Novotel Sarajevo Bristol

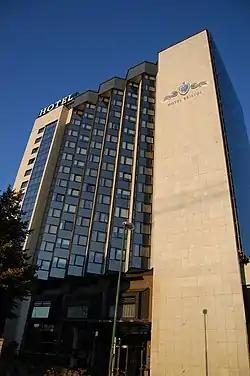

Novotel Sarajevo Bristol (formerly Hotel Bristol) is a mid-scale 4-star hotel that has operated under the Accor group's Novotel brand since re-opening in 2011. The hotel is located at Fra Filipa Lastrića 2, Sarajevo, Bosnia and Herzegovina.